Answer in natural language. Which point is closer to the camera taking this photo, point A  or point B? Choose between the following options: A or B
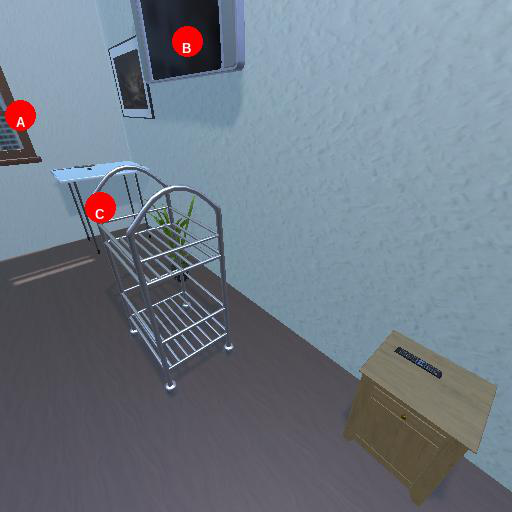
<answer>B</answer>